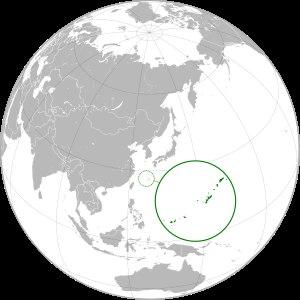
L'invasion de Ryūkyū ou conquête de Ryūkyū par les forces du domaine féodal japonais de la province de Satsuma a eu lieu en 1609 et a marqué le commencement du royaume de Ryūkyū en tant qu'État vassal du clan Satsuma.